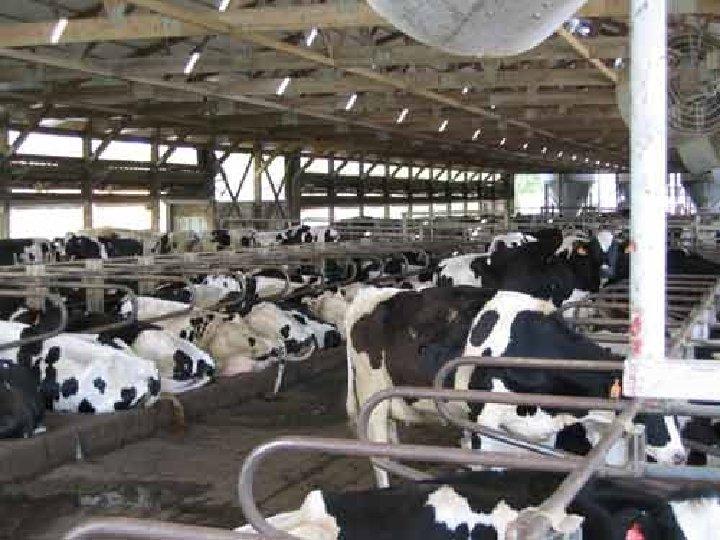
Ng'ombe wengi wa maziwa wanaofugwa katika zizi, huku wakiwa wamenona na kunawiri kutokana na matunzo mazuri wanayopata na lisho bora, wakikaribia wakati wa kupelekwa buchani ili nyama yake itumike kutengeneza bidhaa mbalimbali, kama vile soseji.